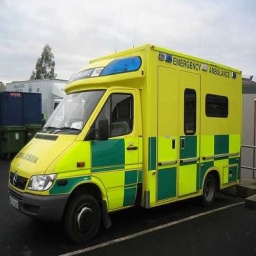
Label: ambulance